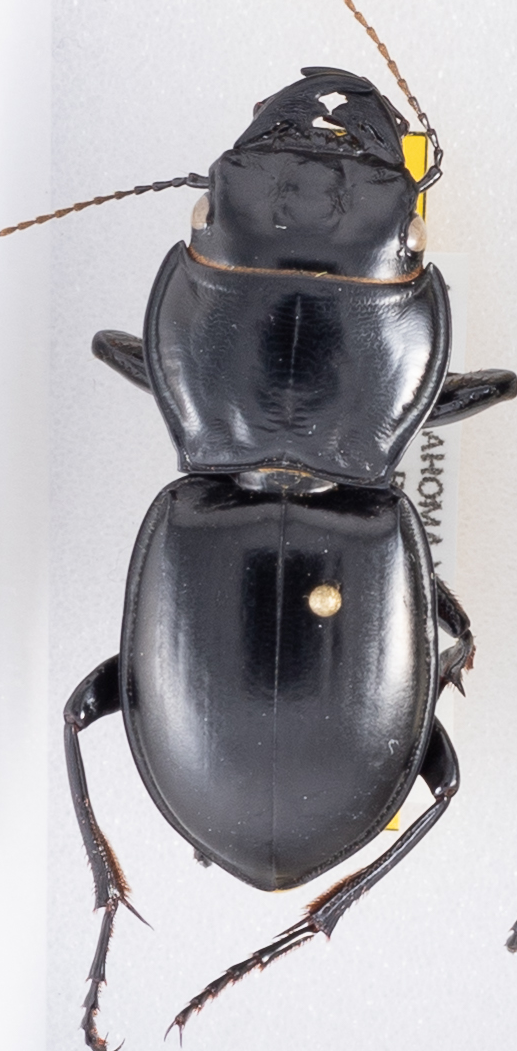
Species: Pasimachus californicus
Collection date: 2019-07-24
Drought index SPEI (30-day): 0.39
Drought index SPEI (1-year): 2.09
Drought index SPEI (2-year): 1.69